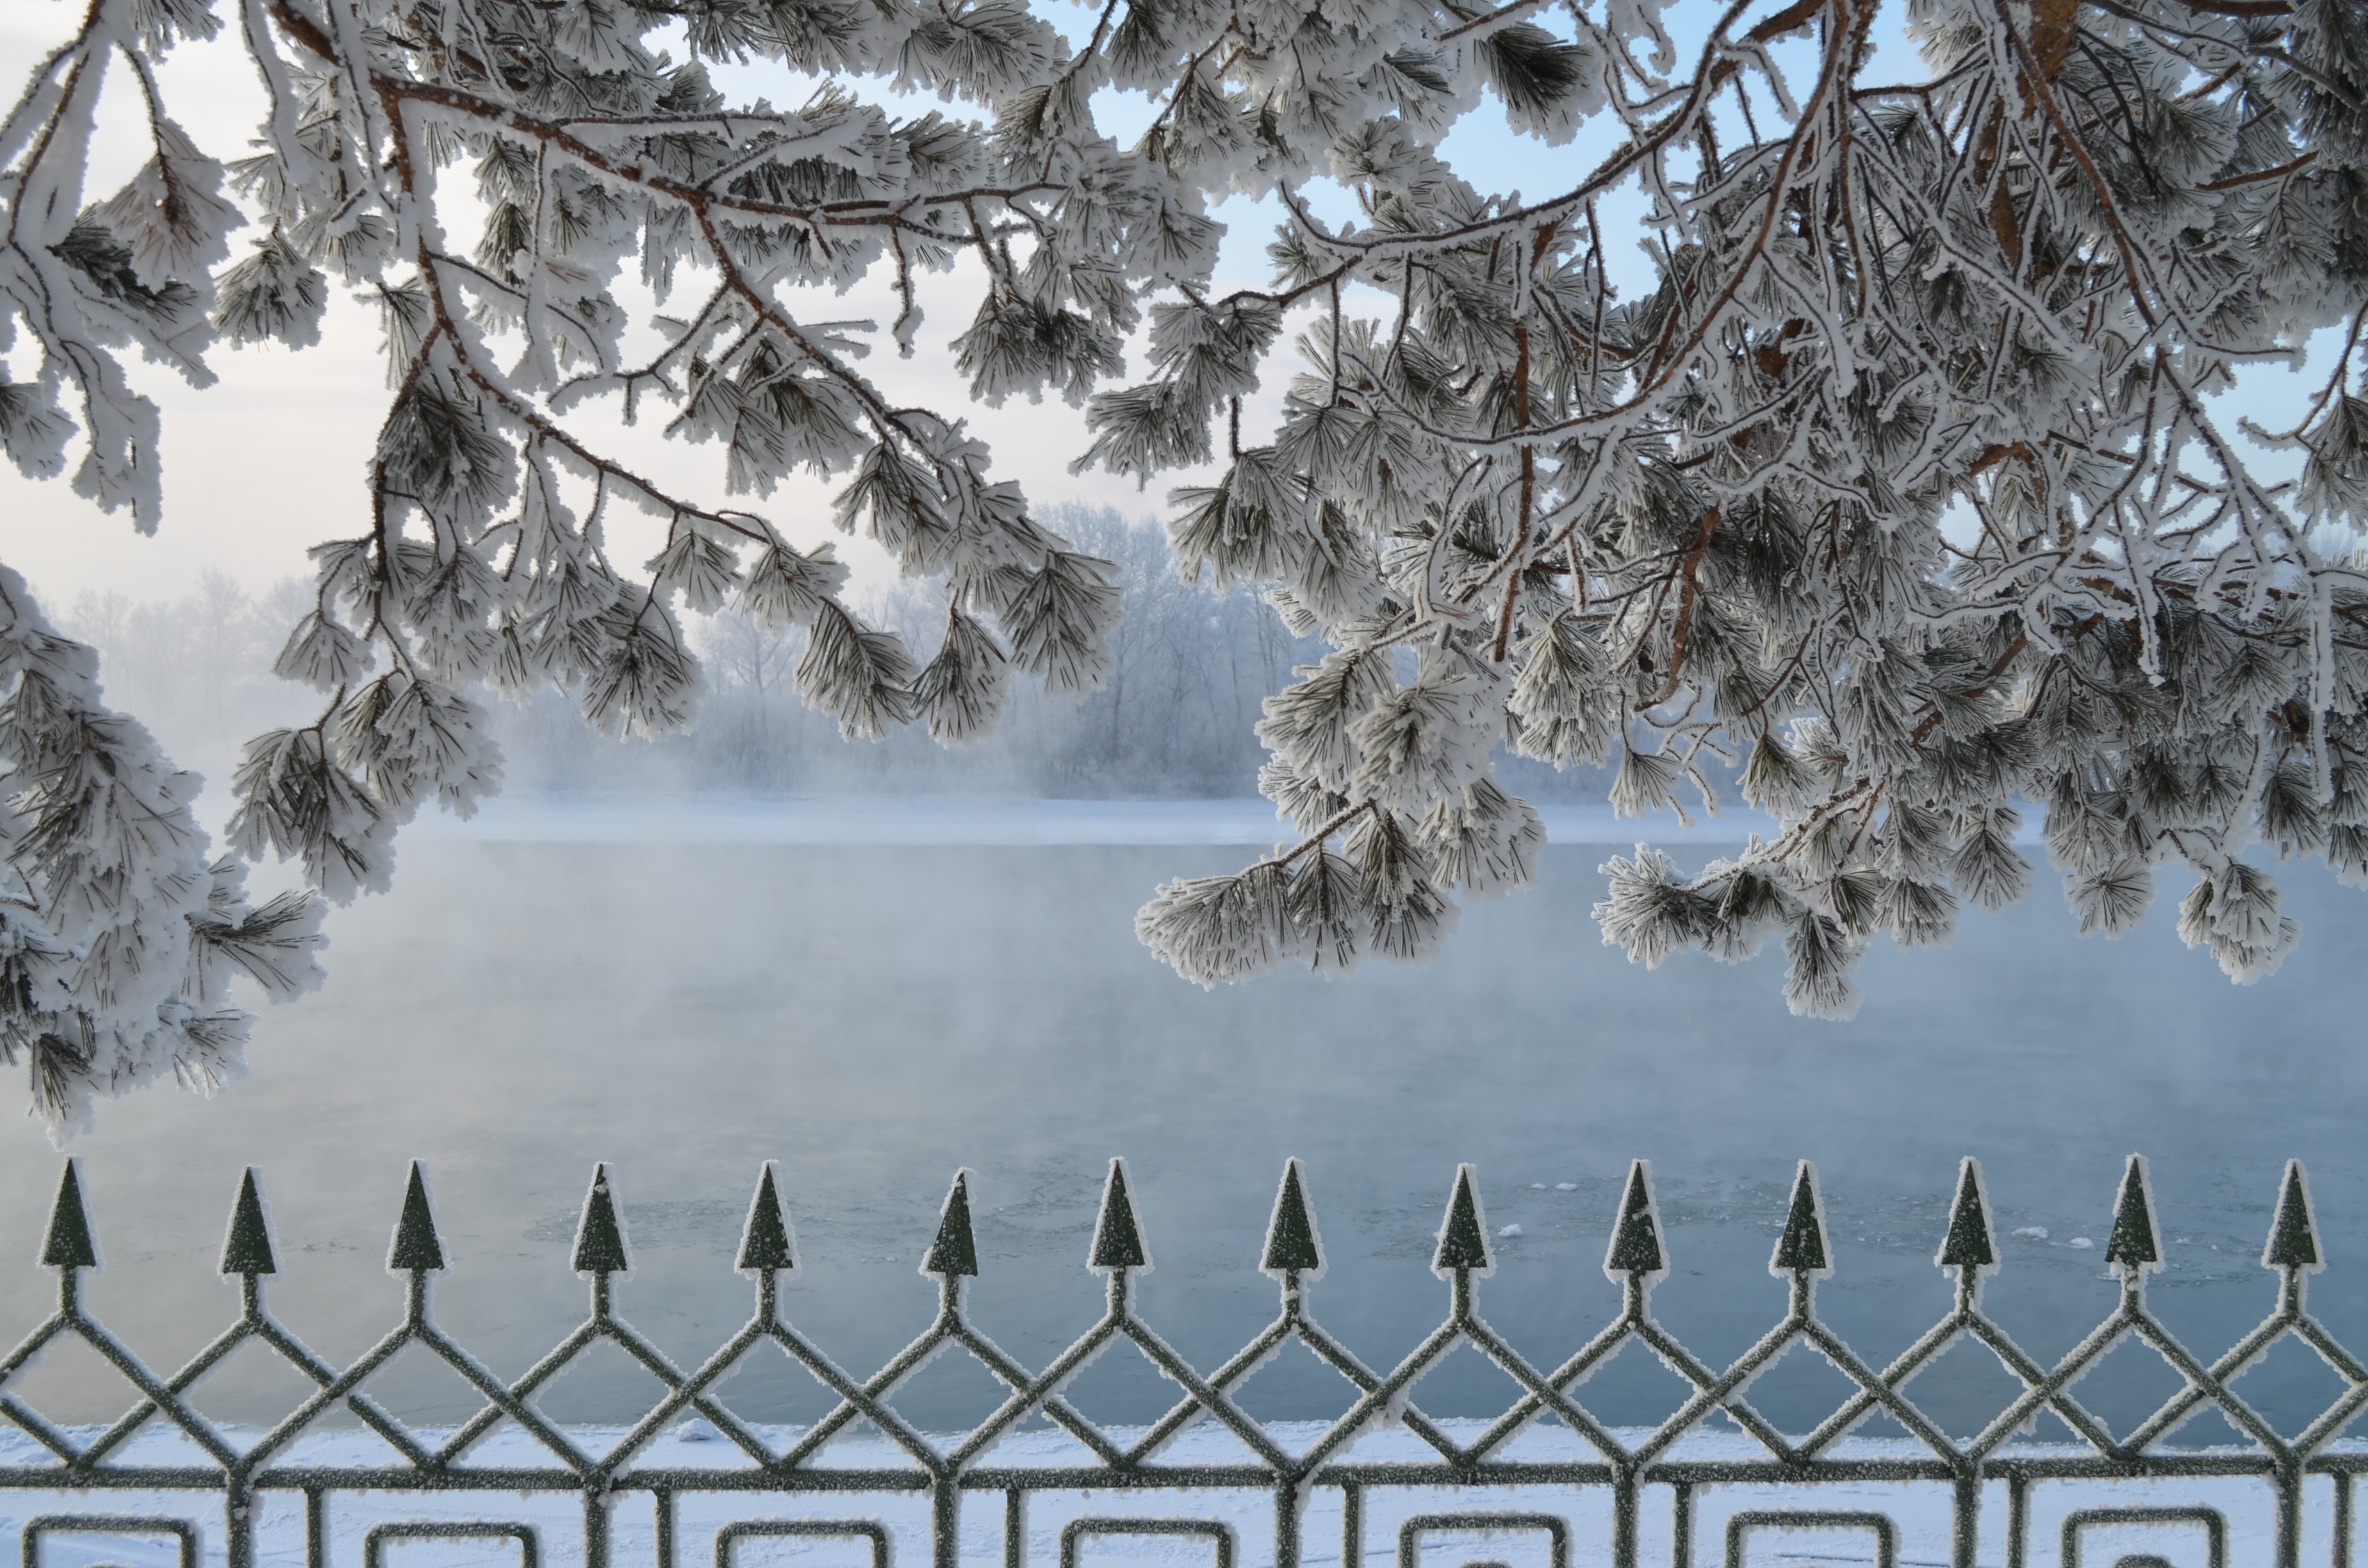
landscape, tree, branch, snow, cold, winter, fence, frost, river, ice, reflection, weather, season, trees, rime, freezing, siberia, leann, in winter